New Zealand Breakers

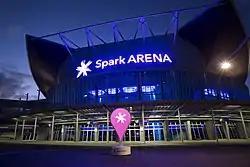
Spark Arena, 2017

After missing the playoffs in 2013–14, the Breakers brought back Cedric Jackson for the 2014–15 season. They finished the regular season in second place with a 19–9 record and defeated the Adelaide 36ers 2–0 in the semi-finals to return to the NBL grand final. In the grand final series, the Breakers defeated the Cairns Taipans 86–71 in game one and 83–81 in game two. Ekene Ibekwe hit the game-winning buzzer beater in game two to lift the Breakers to their fourth championship in five seasons. Jackson was named grand final MVP for the second time.